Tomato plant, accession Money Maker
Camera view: vertical (180 deg); turntable rotation: 330 degrees
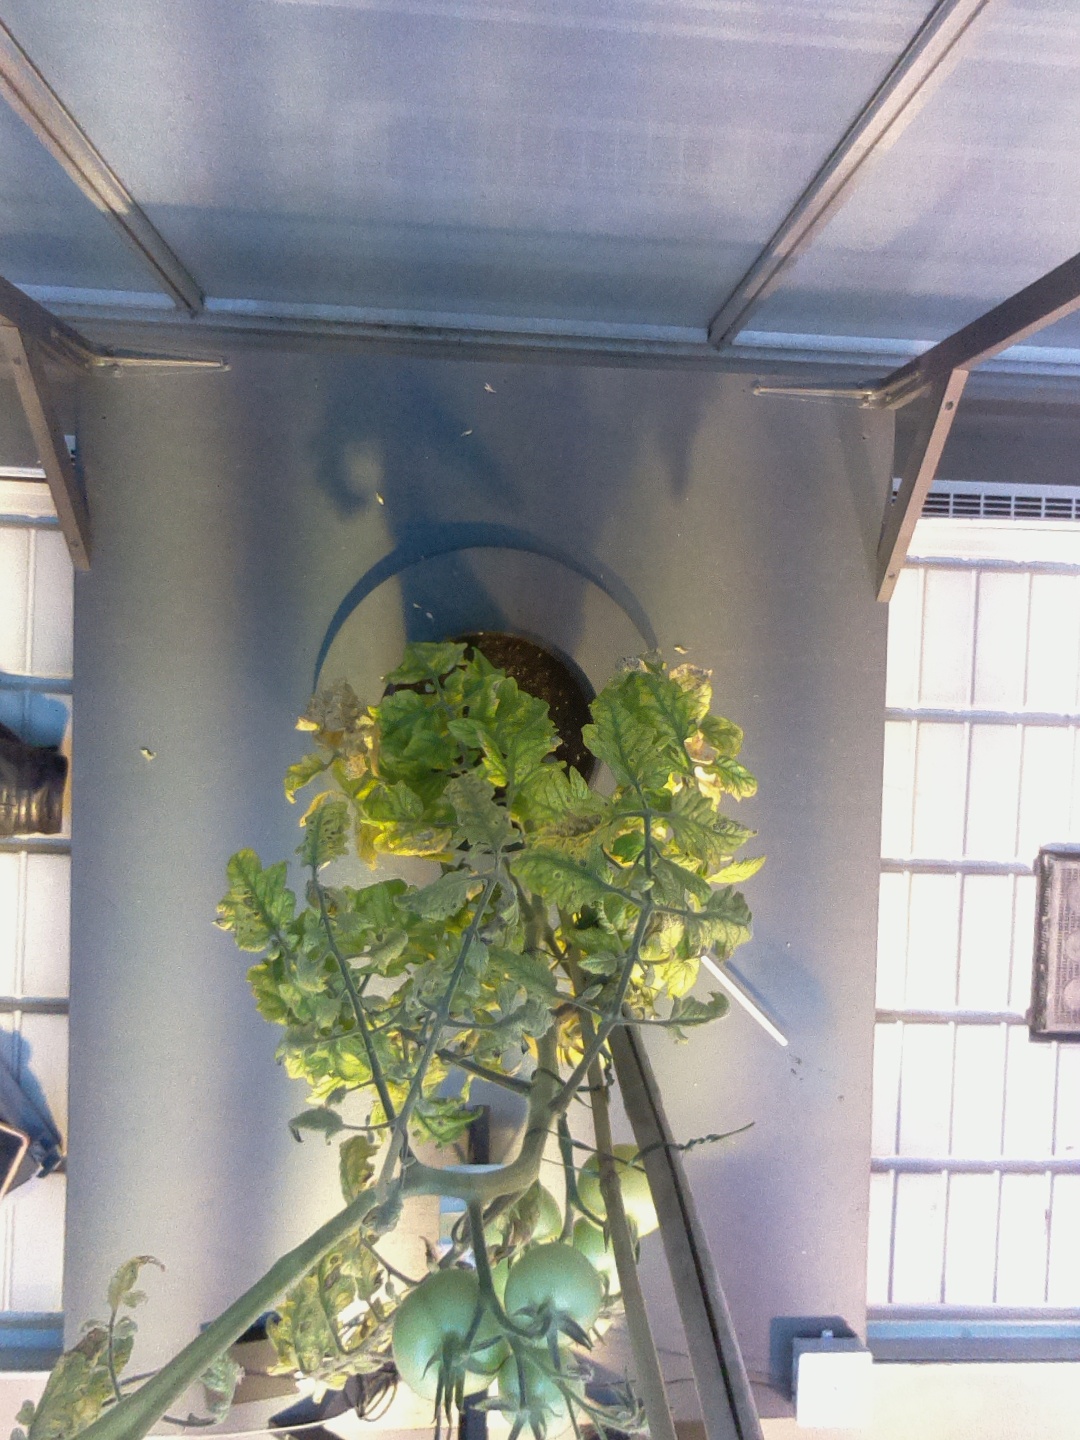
BBCH growth stage 80: fruits start showing typical ripe color (orange -> red)